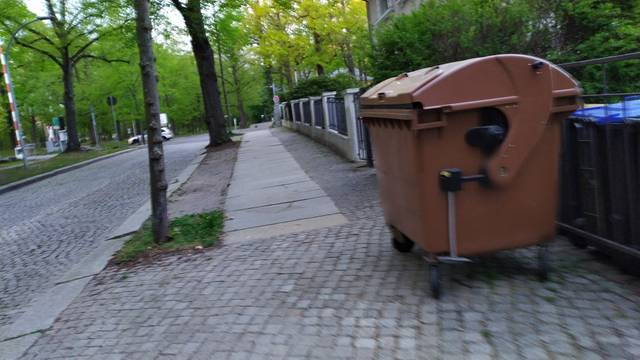
Region: Germany
Coordinates: 50.848, 12.911